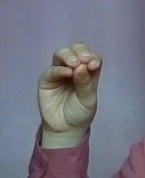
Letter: ha